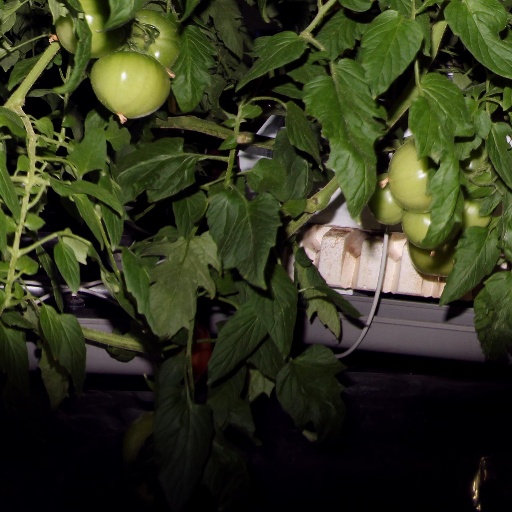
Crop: tomato